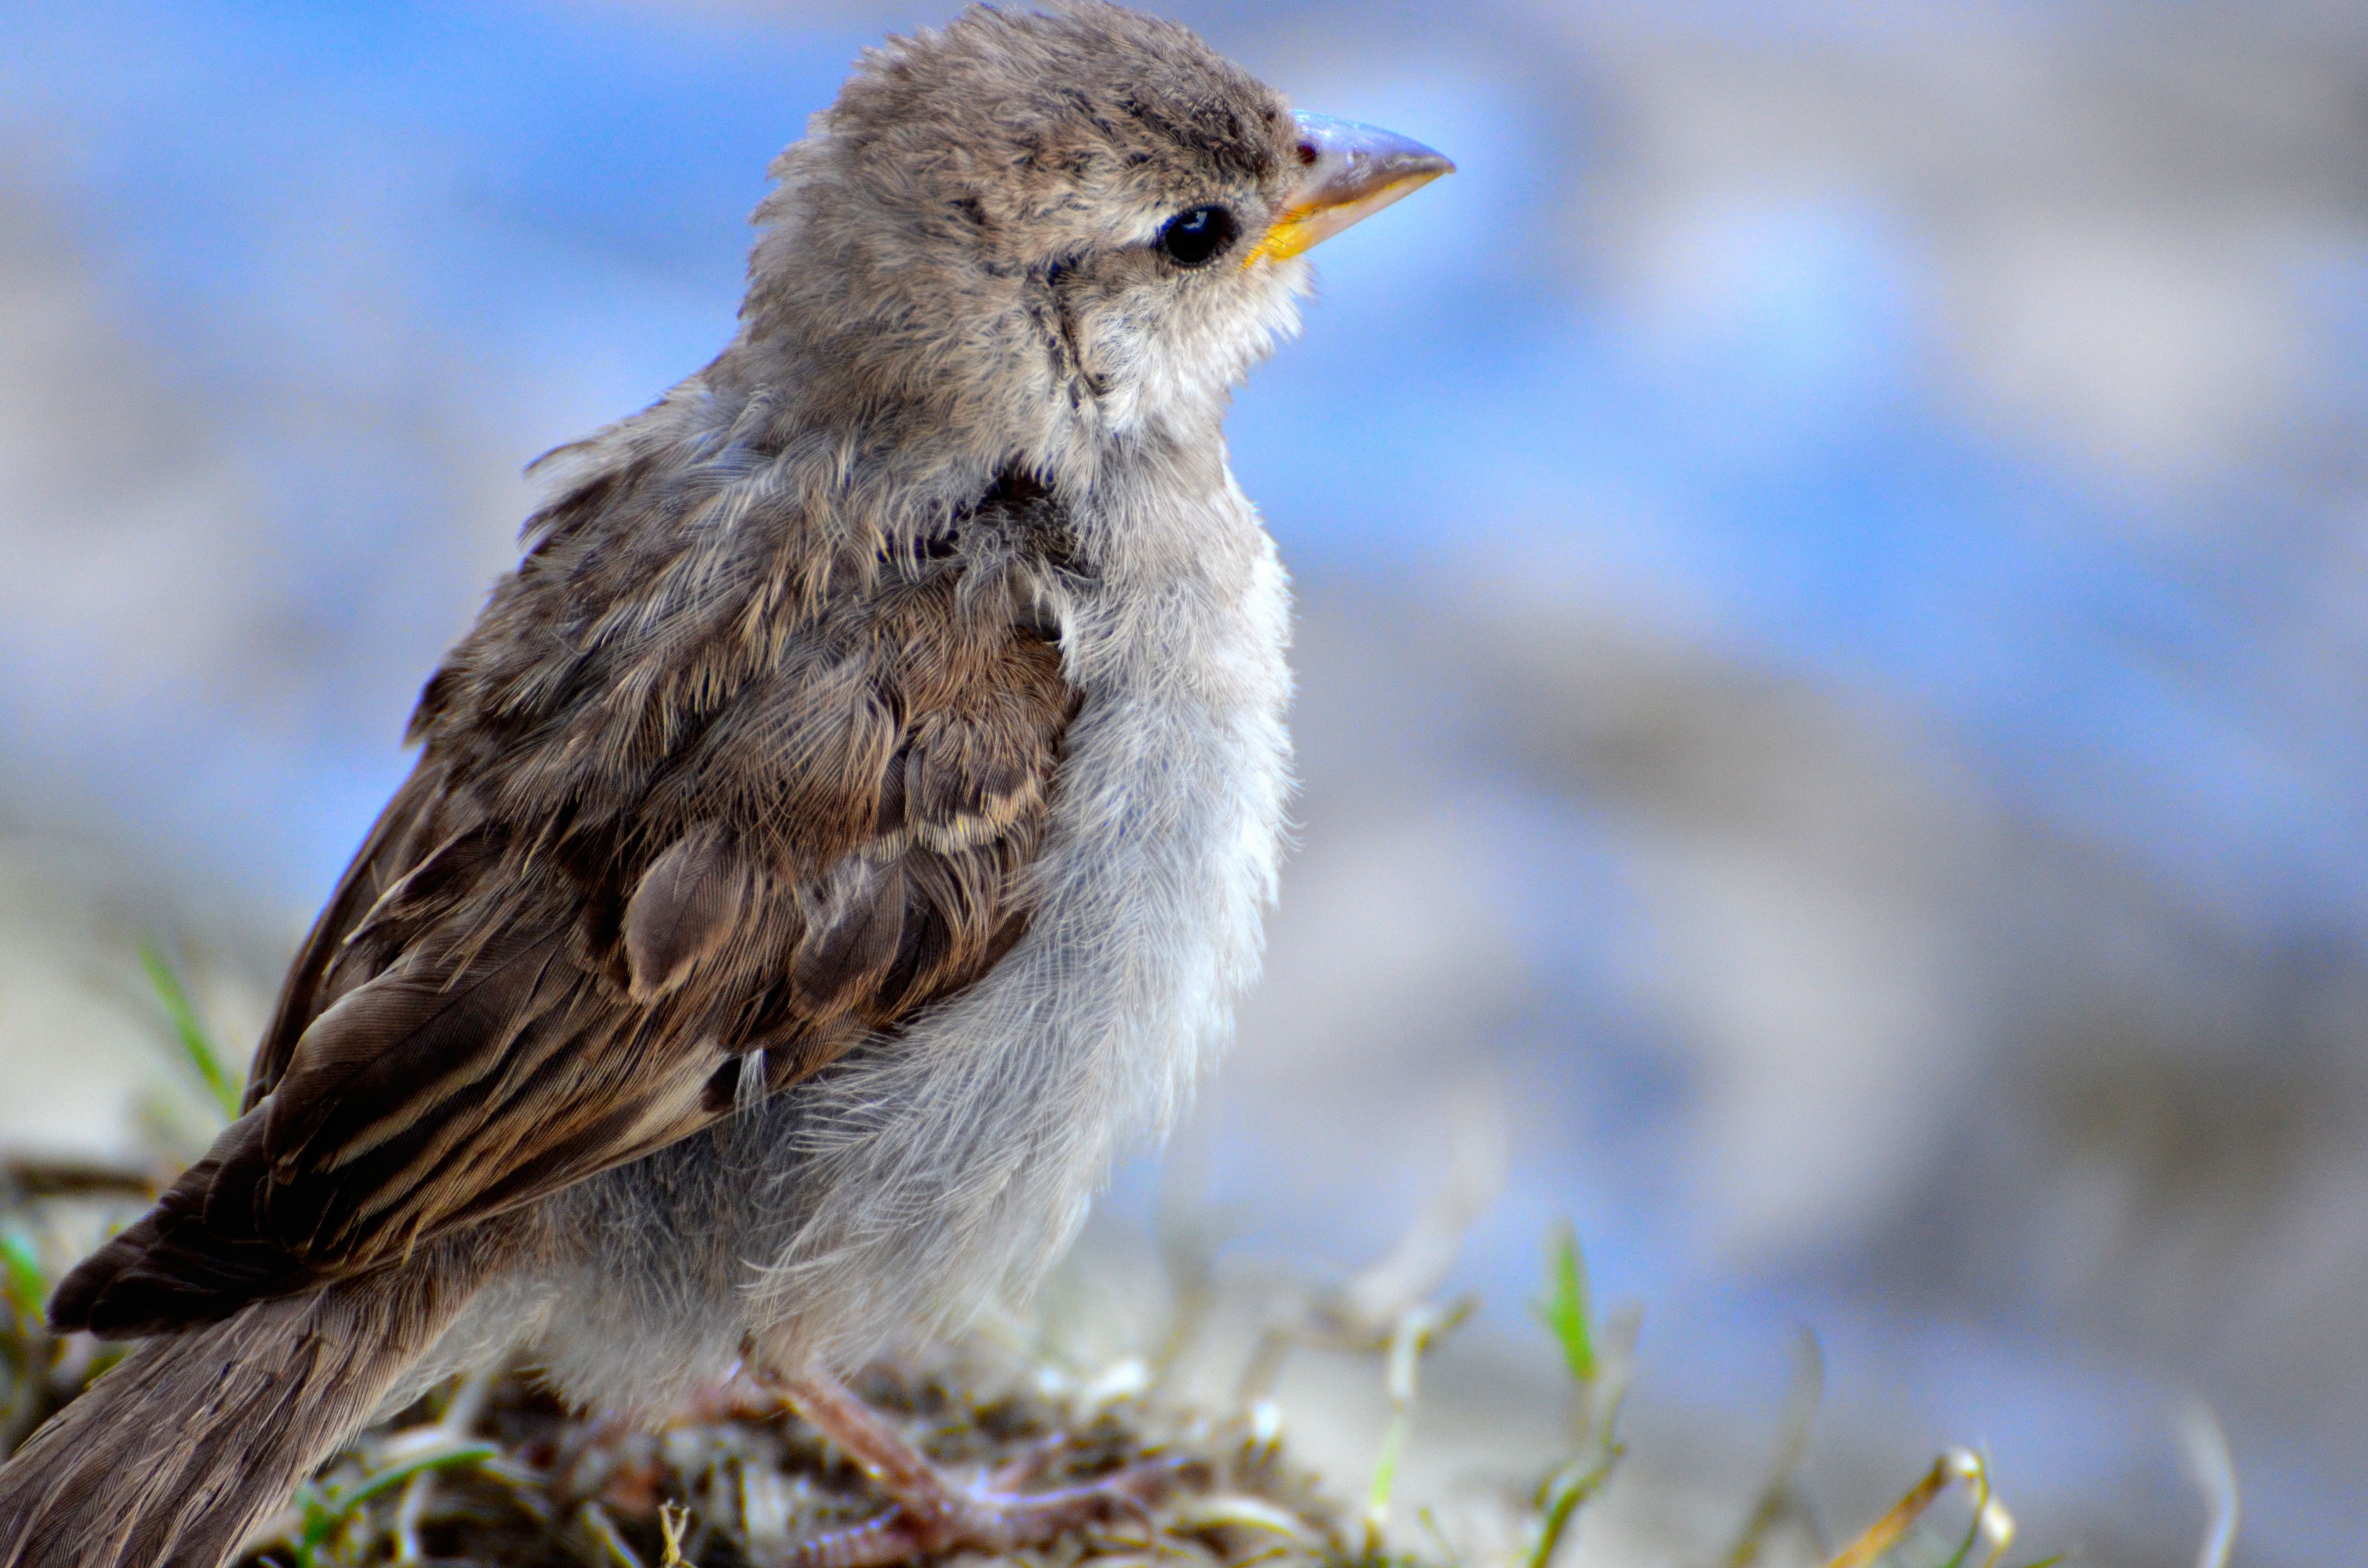
nature, branch, bird, bokeh, animal, wildlife, beak, fauna, close up, vertebrate, sparrow, finch, wren, lark, house sparrow, old world flycatcher, perching bird, emberizidae, ortolan bunting